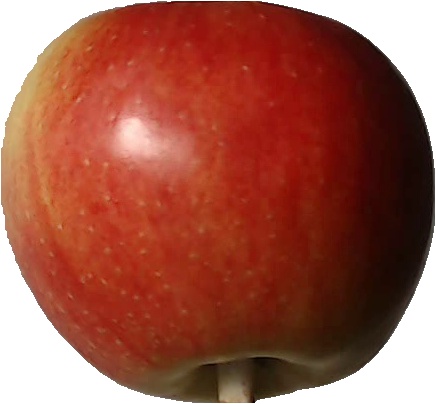
Label: apple_red_2